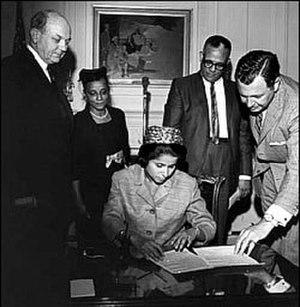
Patricia Roberts Harris, née le 31 mai 1924 à Mattoon et morte le 23 mars 1985 à Washington, est une femme politique et diplomate américaine. Membre du Parti démocrate, elle est ambassadrice des États-Unis au Luxembourg entre 1965 et 1967, secrétaire au Logement et au Développement urbain entre 1977 et 1979 puis secrétaire à la Santé, à l'Éducation et aux Services sociaux entre 1979 et 1981 dans l'administration du président Jimmy Carter.